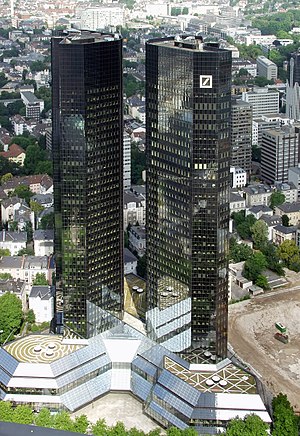
Bank
Den tyske storbank Deutsche Banks hovedsæde i Frankfurt.
Deutsche Bank's hovedkvarter i Frankfurt am Main, Tyskland
En bank er en finansiel virksomhed. I daglig tale bruges udtrykket primært om forretningsbanker, der modtager midler fra personer og virksomheder til formidling, opbevaring og evt. forrentning samt skaber indlån til udlåning. Banker placerer ofte også en del af deres kapital i værdipapirer.